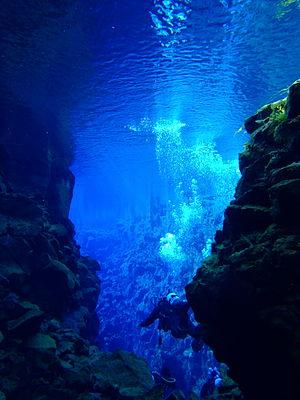
Þingvellir, toponyme islandais signifiant littéralement « plaines du Parlement », est un site historique et un parc national du sud-ouest de l'Islande, non loin de la capitale, Reykjavik.
La Silfrugjá ou Silfra est une faille normale d'Islande située sur le site de Þingvellir, dans le parc national du même nom.